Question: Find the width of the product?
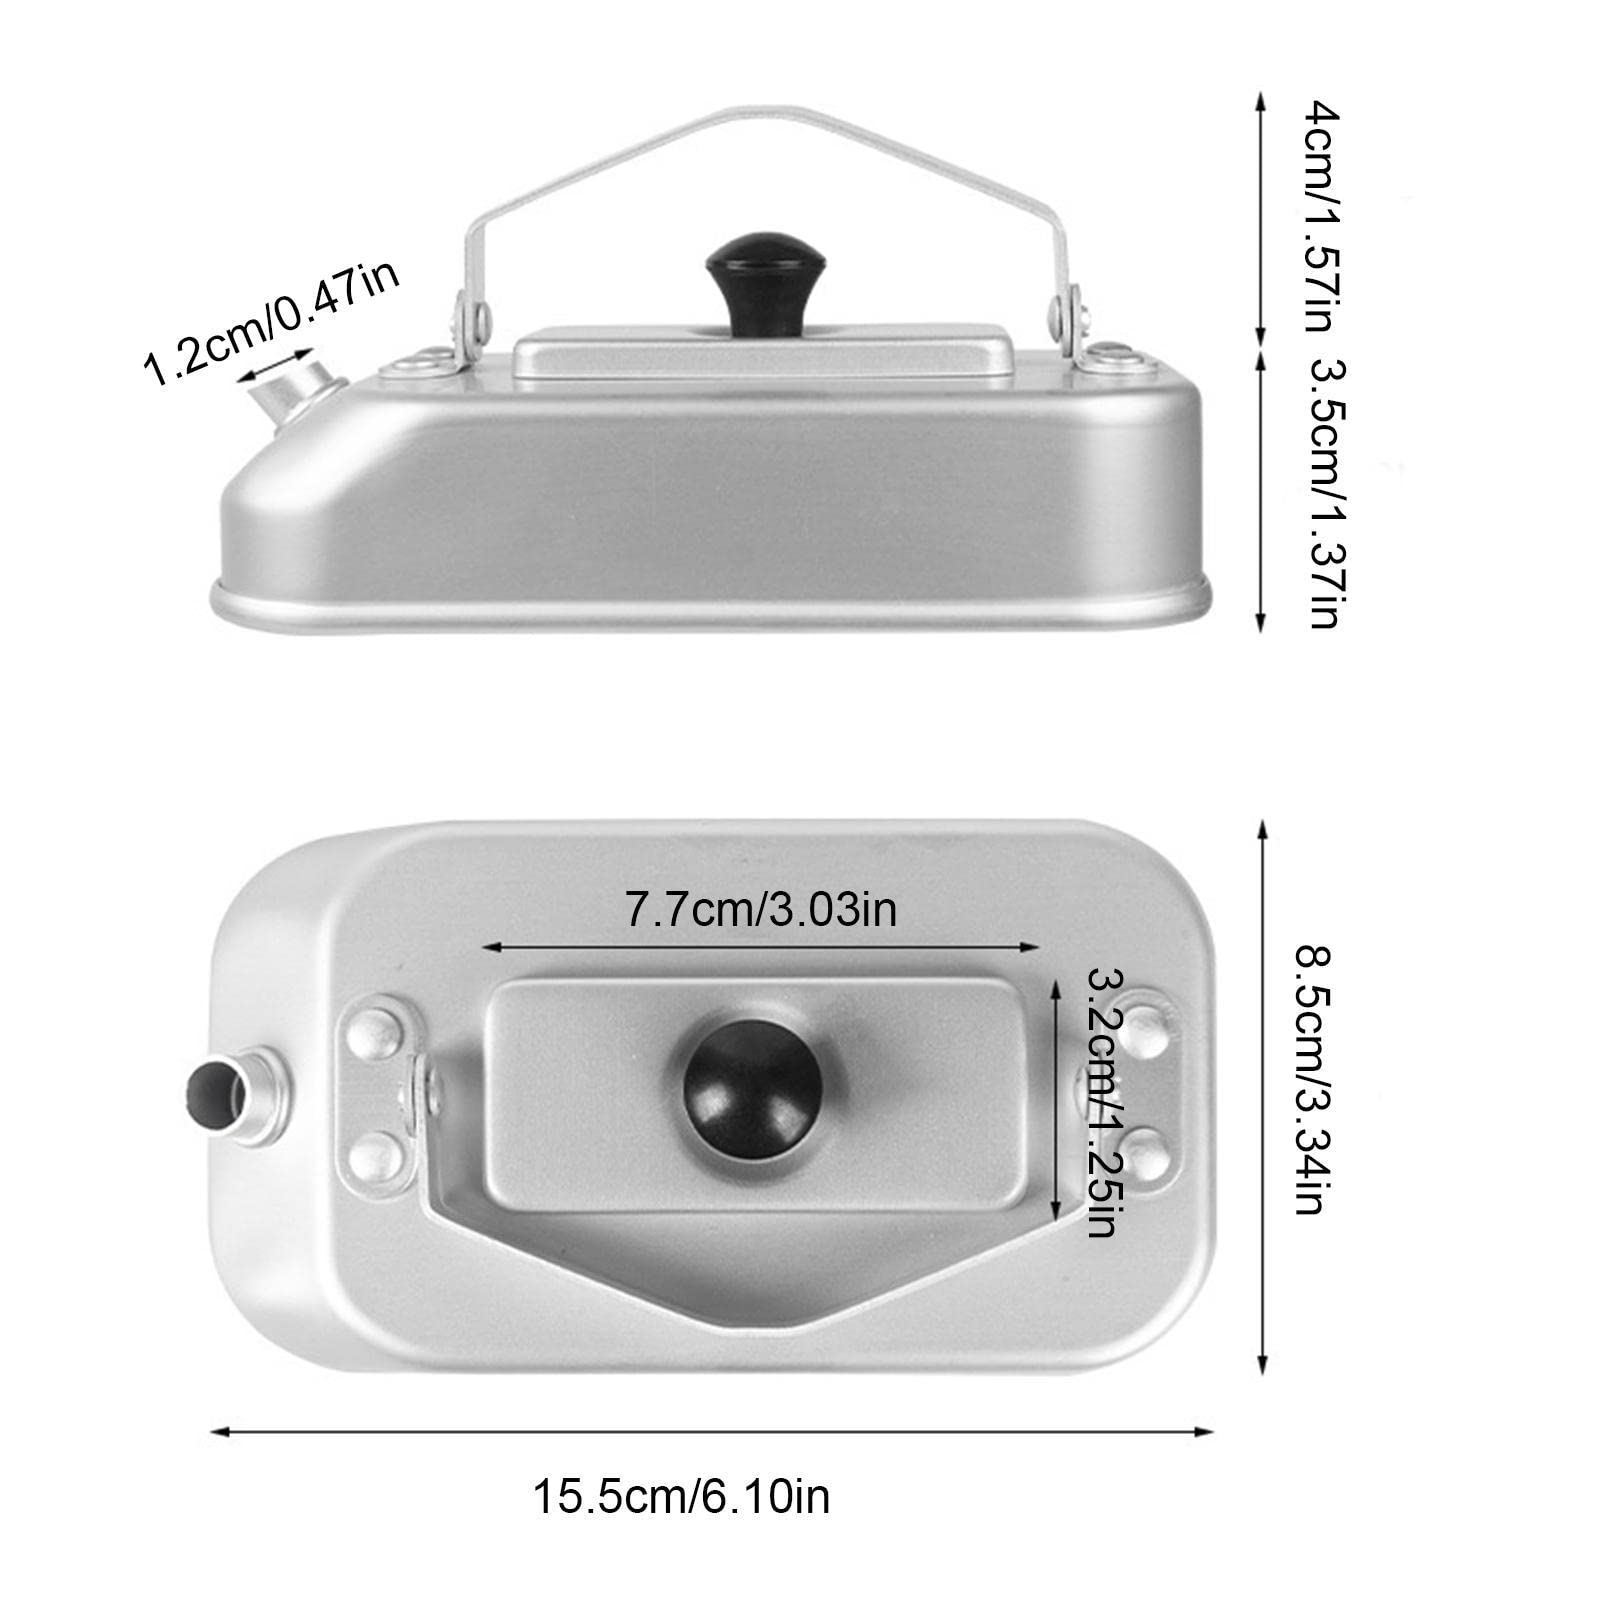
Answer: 15.5 centimetre